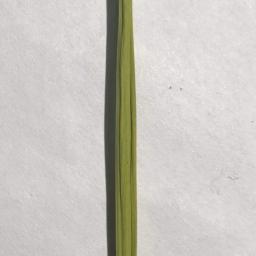
Label: Rice___Healthy